Art Hsu

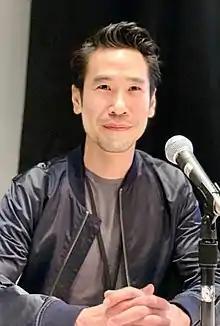
Hsu at the 2018 L.A. Comic Con

Art Hsu is an American actor, writer and producer. He is best known for playing KCDC in "The FP" film series, and Johnny Vang in "" opposite Jason Statham. Other credits include "The Girl from the Naked Eye", and "Silver Case." He has appeared in music videos for Danko Jones, The Game (rapper), and Slayer. Hsu is represented commercially by Aqua Talent Agency, and is active as a commercial actor and spokesman. He currently resides in Los Angeles, California.